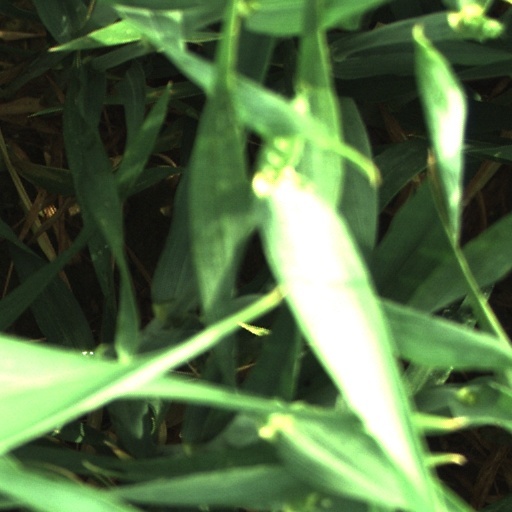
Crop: wheat